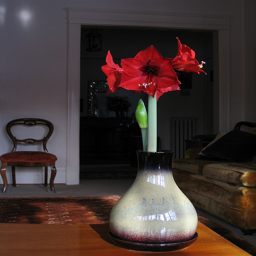
A vase filled with red flowers sitting on top of a table.
Flowers are in a vase on the table.
A vase of red flowers is on a table.
A multicolored vase with several blooming red flowers in it.
A small vase with a flower and a pen in it.